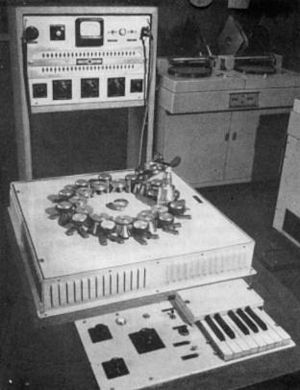
Konkret musik / Teknologi / Udvikling af nye enheder
Schaeffers 'Phonogen' til konkret musik
Konkret musik er en form for elektroakustisk musik, som udnytter akusmatisk lyd som en kompositorisk ressource. Det kompositoriske materiale er ikke kun begrænset til optagelse af lydbilleder der stammer fra musikinstrumenter eller stemmer, eller fra elementer der traditionelt opfattes som "musikalske". Det teoretiske fundament for det æstetiske blev udviklet af Pierre Schaeffer i slutningen af 1940'erne.